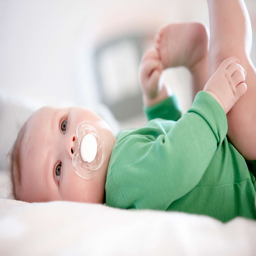
treat delicate skin to the comfort of air